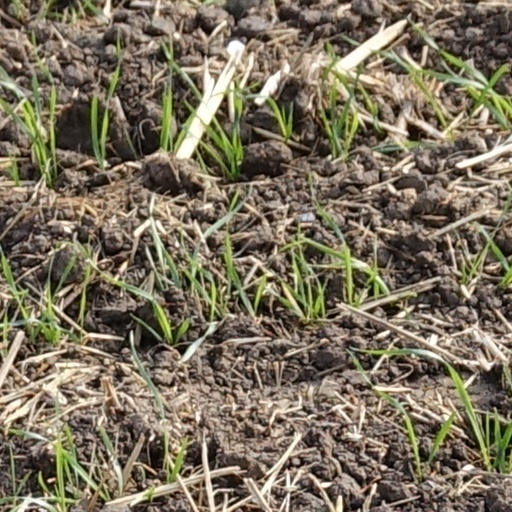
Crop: wheat